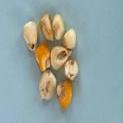
Maize quality: Bad